Pingyang County

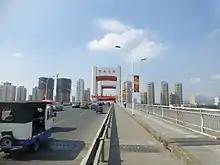

Pingyang County (Wenzhounese:"ben yi") is a county in the prefecture-level city of Wenzhou, located along the southern coast of Zhejiang province, China.